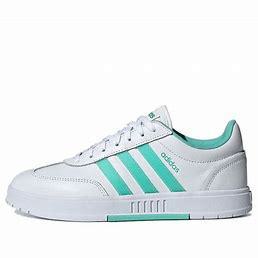
Brand: adidas
Model: neo Adidas NEO Gradas